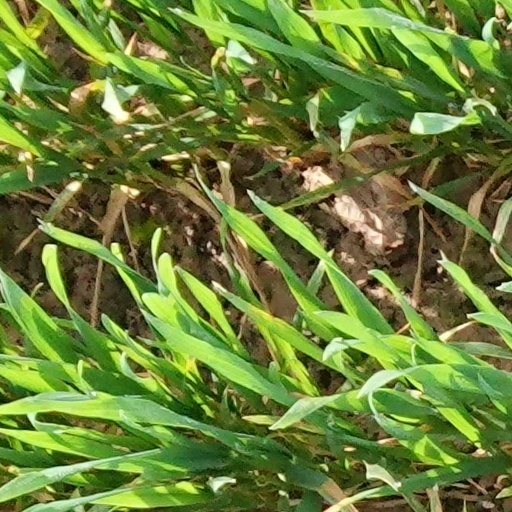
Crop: wheat